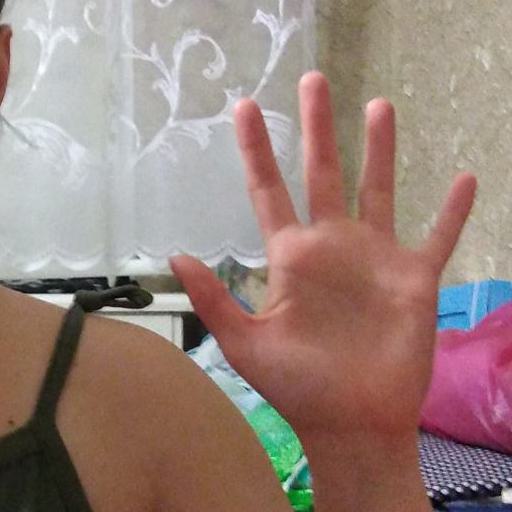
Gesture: palm